Bakhyt Kenjeev

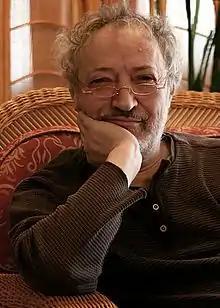
Kenjeev in 2006

Bakhyt Shukurullaevich Kenjeev (Kenzheyev, ; 2 August 1950 – 26 June 2024) was a Russian poet and writer of Kazakh descent.